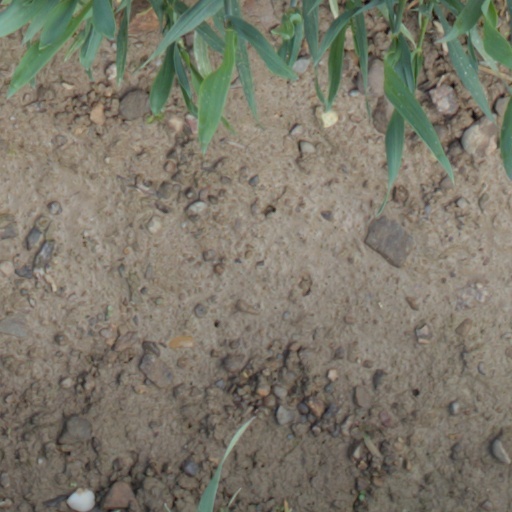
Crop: wheat